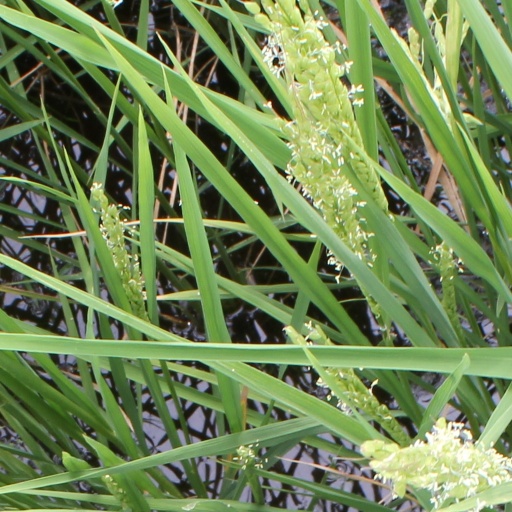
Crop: rice